Greece–Serbia relations

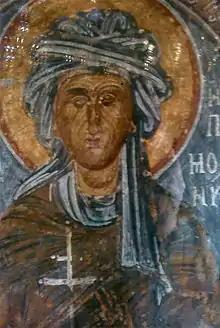
Helena Dragaš, a Serbian princess and Byzantine Empress consort, mother of John VIII and Constantine XI

During the Early Middle Ages, Principality of Serbia was a subject of the Byzantine Empire. The ethnogenesis of Serbs began in the Byzantine-Slavic environment, part of the wider Byzantine commonwealth. In the 11th and 12th centuries, the Serbs began fighting for independence, revolting against the Byzantines. In the following centuries, Serbia's independence was recognized by the Byzantines, and the two were mostly in friendly relations. The Serbs aided the Byzantines at the Battle of Sirmium in 1167 and Battle of Gallipoli in 1312. Most of the Serbian queen consorts were Byzantine women (such as Eudokia Angelina, Simonida, Maria Palaiologina, Irene Kantakouzene, Helena Palaiologina). Manuel I of Constantinople recognized Sava as the first Archbishop of the Serbs. Hilandar on Mount Athos became one of the most important cultural and religious centres of the Serbian people. Some Byzantine families found refuge in Serbia at the end of the 14th and early 15th century, following Ottoman conquests, such as the Angeloi and Kantakouzenos; notable statesmen in the Serbian Despotate of Greek origin include Janja Kantakouzenos, Dimitrije Kantakuzin and Mihailo Anđelović. The two last Byzantine Emperors were of Serbian maternal descent.